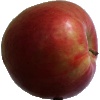
Label: Apple Crimson Snow 1